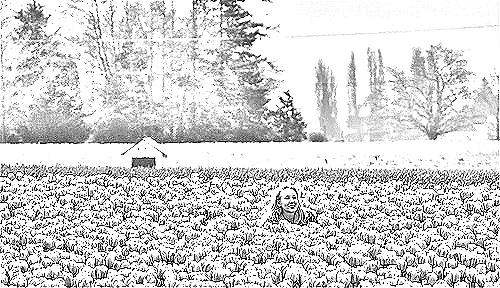
Portrait style: Sketch Portrait